Temba Bavuma

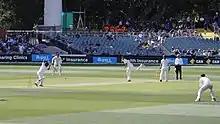
Mitchell Starc bowling to Bavuma during the 3rd test between Australia and South Africa at the Adelaide Oval in 2016

On 5 January 2016, Bavuma became the first black cricketer to score a Test century for South Africa. He scored an unbeaten 102 at the Cape Town in the 2nd Test of the 2015/16 series against England.